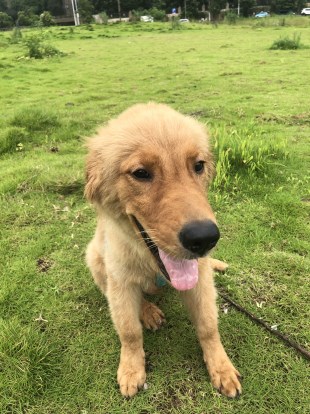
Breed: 5355-n000126-golden_retriever